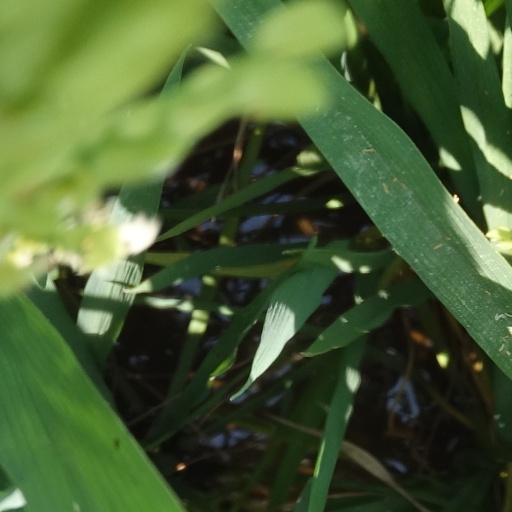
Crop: rice